Marion Ogilvy

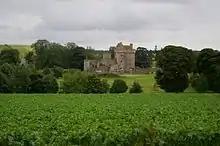
Melgund Castle

In 1543, David Beaton bought Melgund Castle from his widowed sister-in-law. The castle became Marion's home. A chamber in the new tower has their heraldry displayed over the windows, just as any landed married couple. The Cardinal was killed at St Andrews Castle in 1546. According to John Knox, Marion had just left the castle by the privy postern before it was overwhelmed by Beaton's enemies. In 1547, Marion married a William Douglas, but was a widow by 18 September 1547.